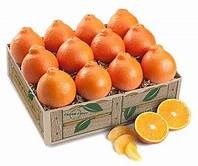
Label: mandarine